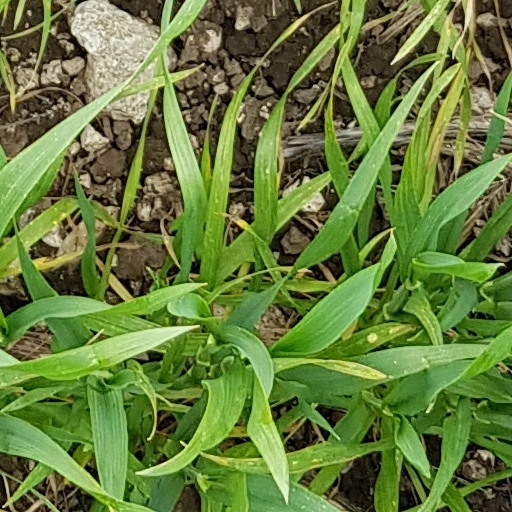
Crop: wheat